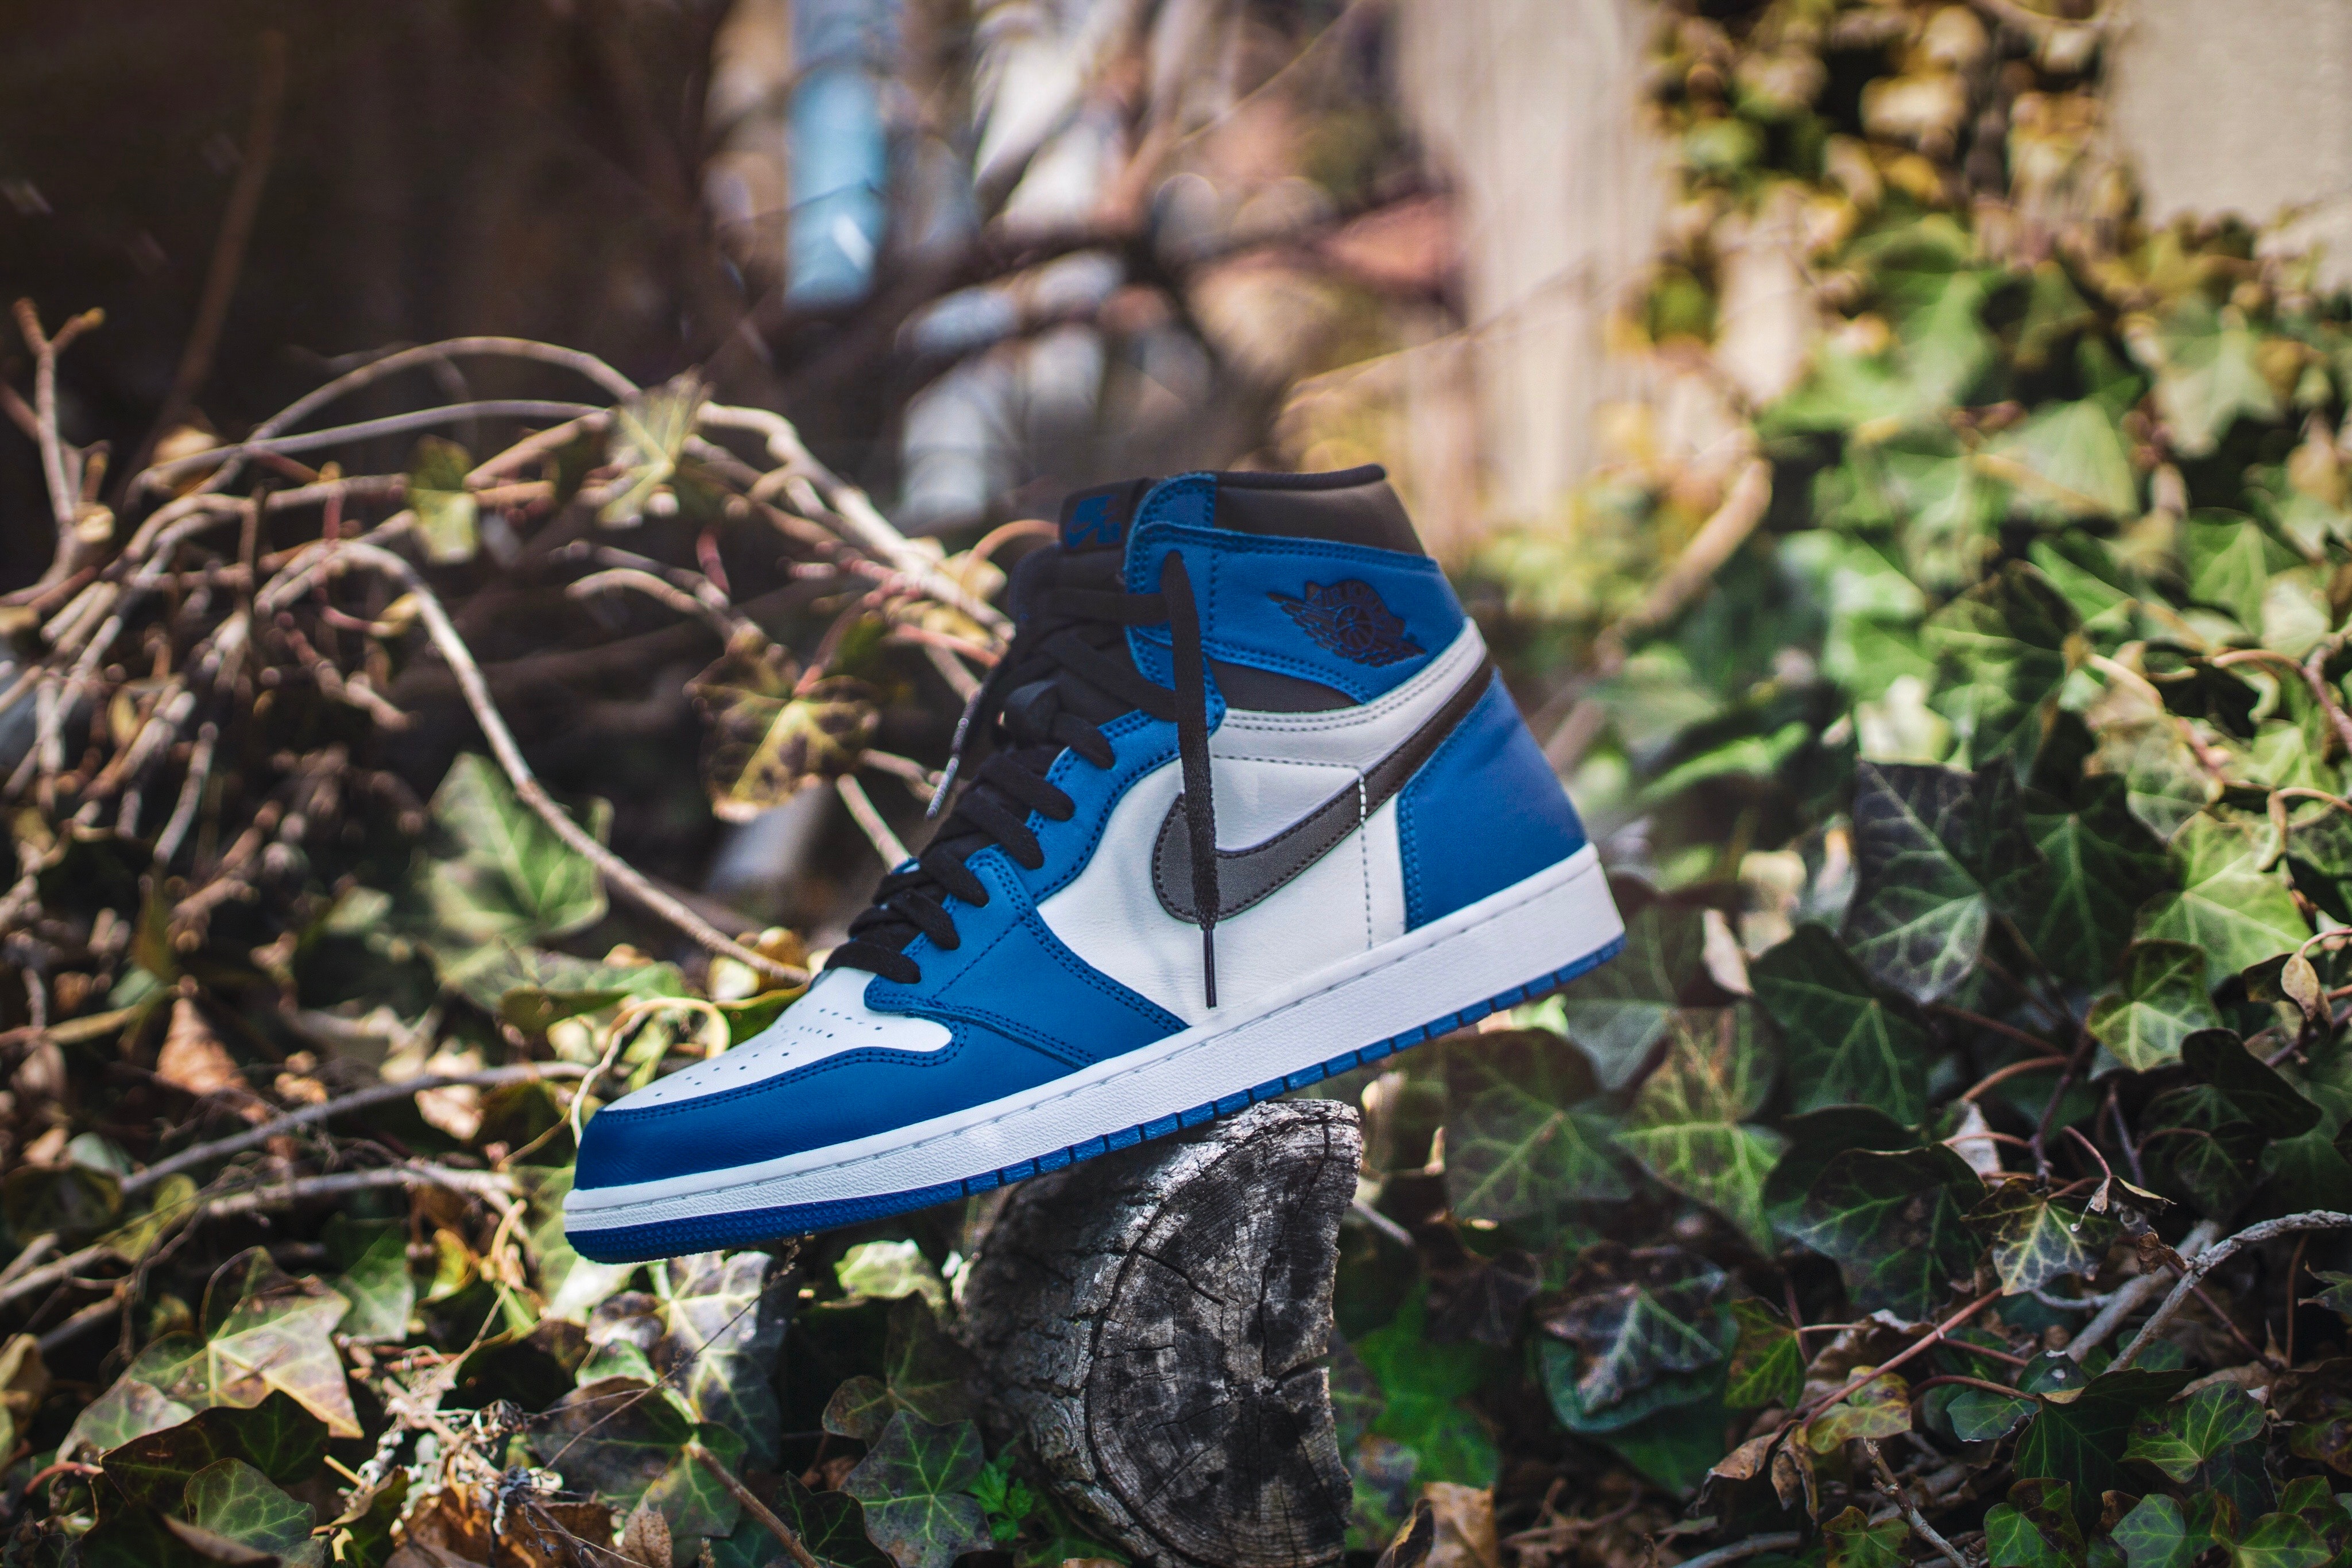
footwear, blue, shoe, tree, leaf, grass, athletic shoe, sneakers, plant, photography, electric blue